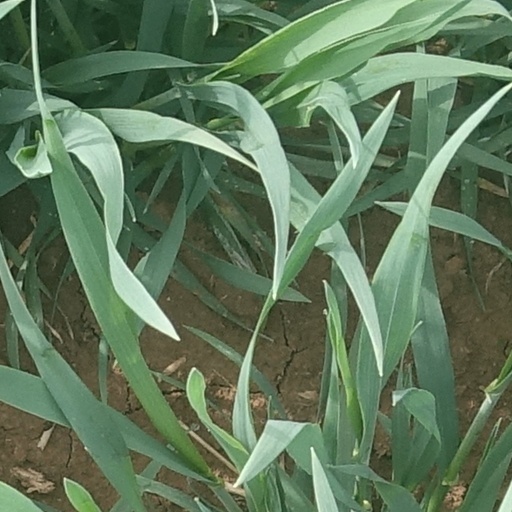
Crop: wheat